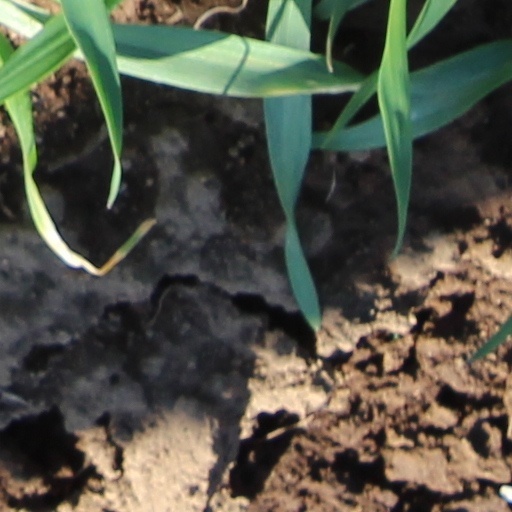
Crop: wheat